Anjanibai Malpekar

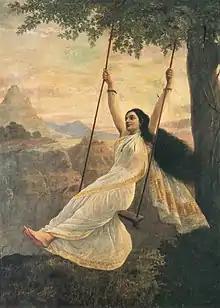
"Mohini on a swing" or "Mohini" (1894 by Raja Ravi Varma).

Malpekar gave her debut performance at a concert in Bombay, British India, in 1899, at the age of 16. In those days, women of "respectable families" never sang in public, while Malepakar went on to have a flourishing singing career, with both public and royal patronage. In time, she became the doyenne of the gharana.